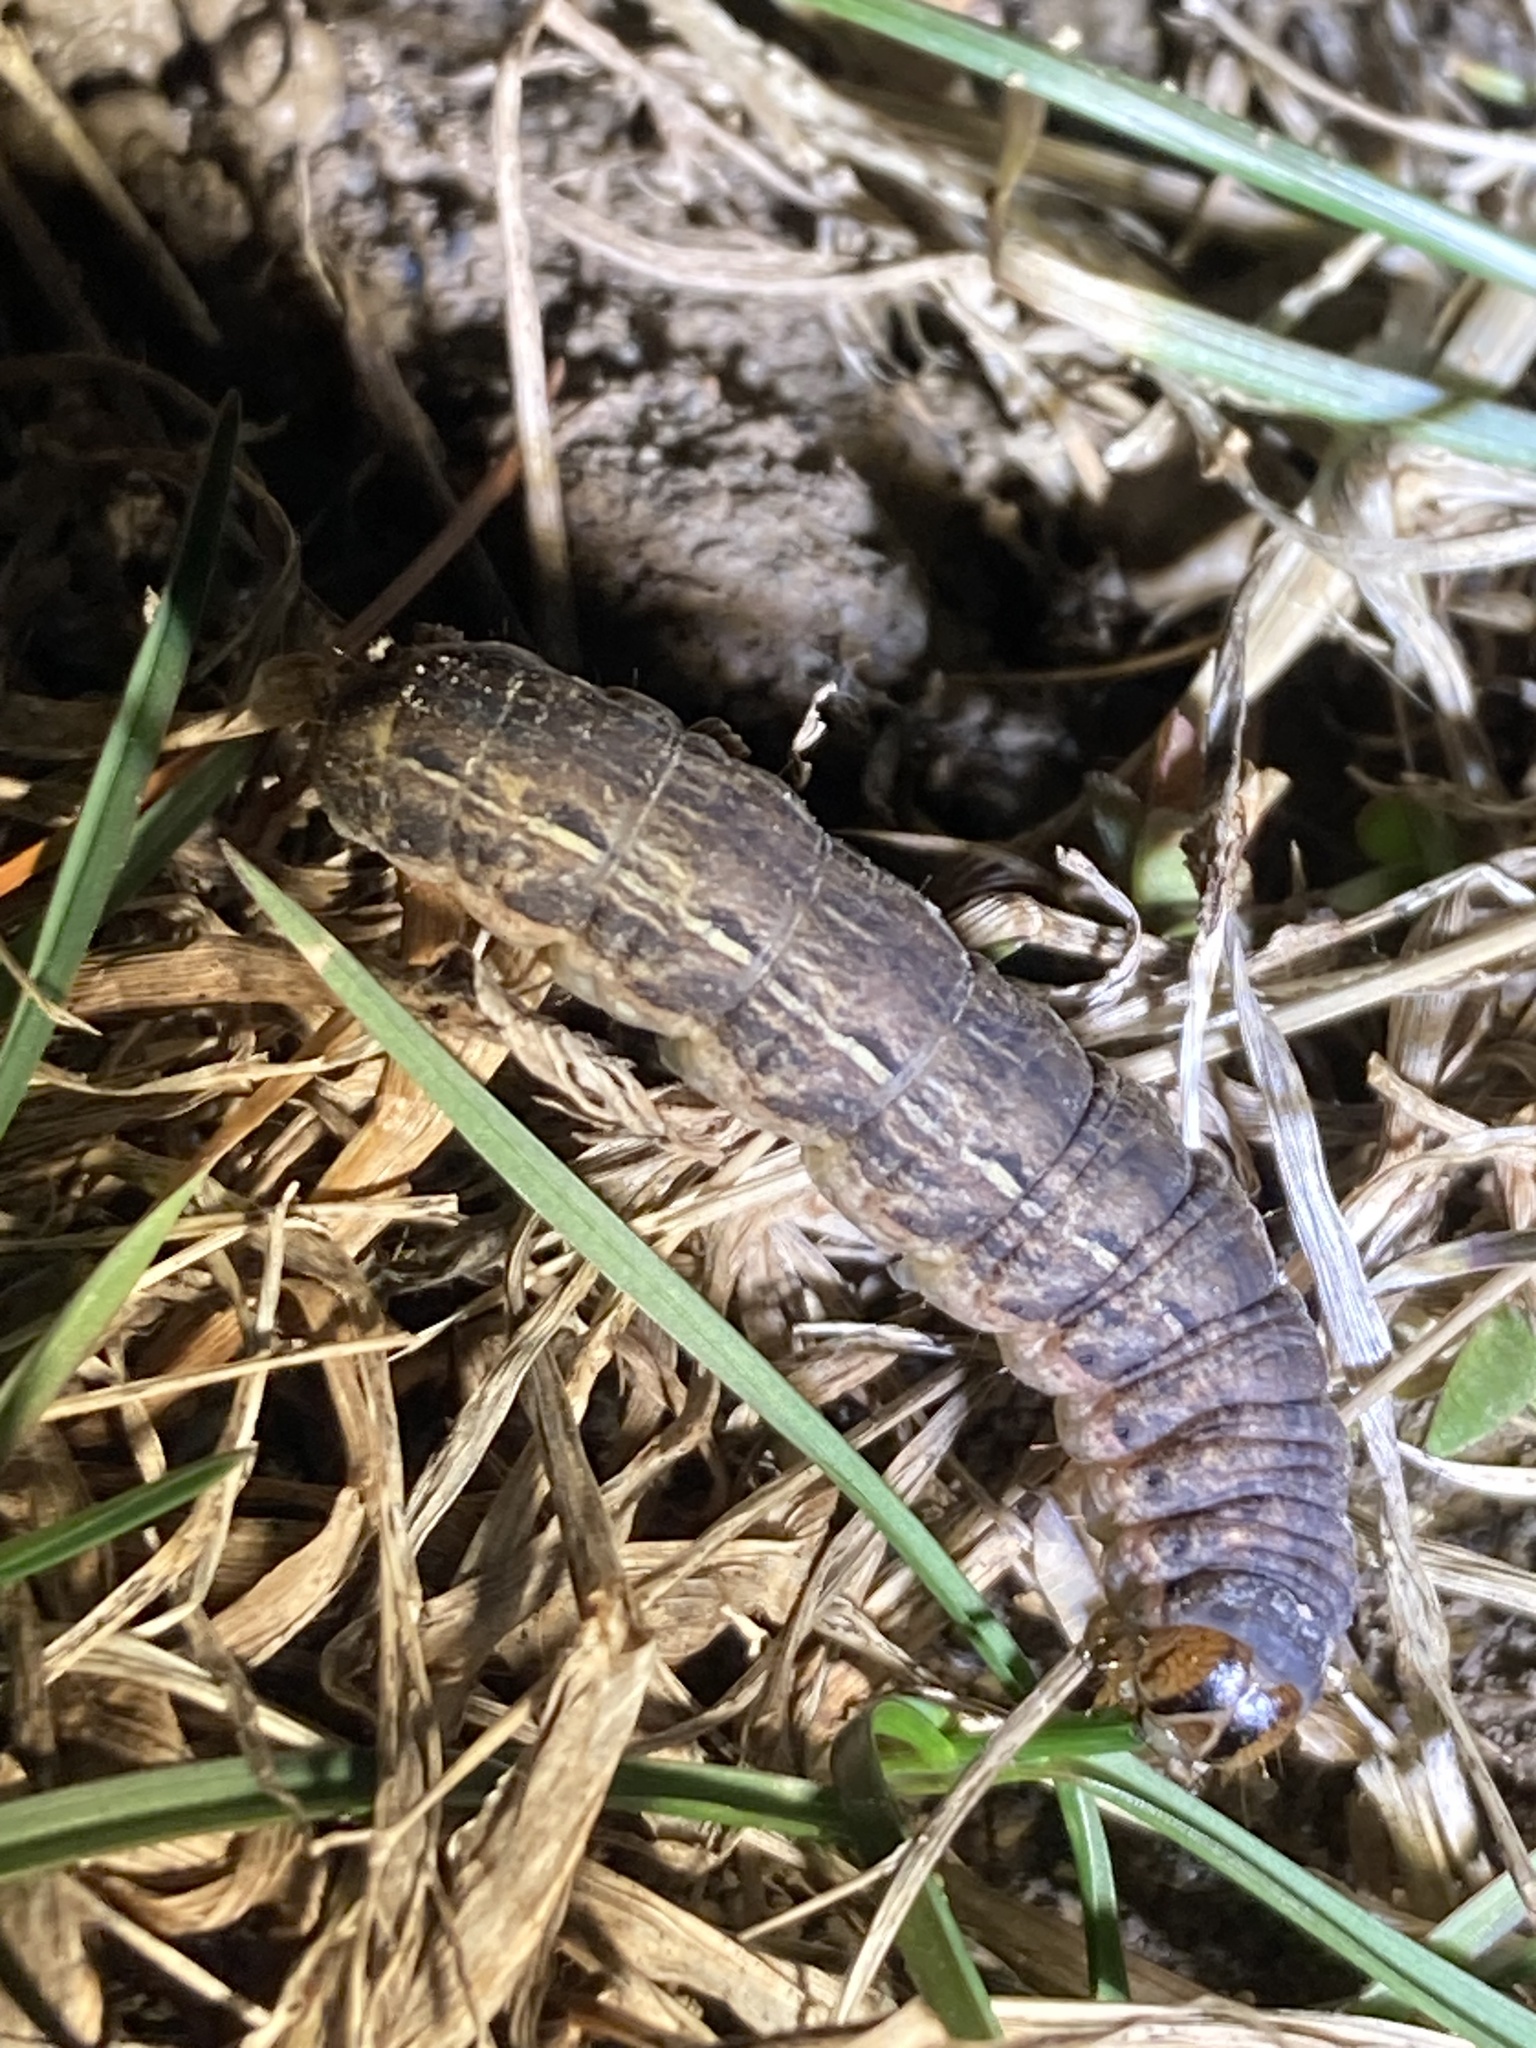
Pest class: cutworms